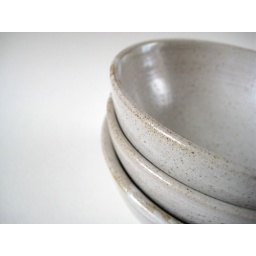
Handthrown stoneware sugar bowls in a plain gloss white glaze.